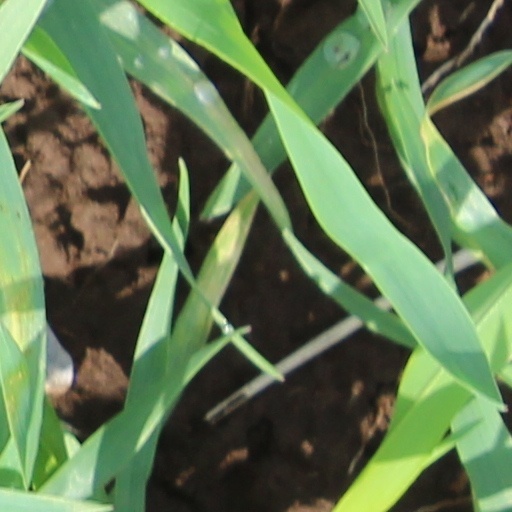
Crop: wheat